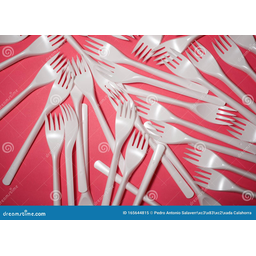
Label: plastic